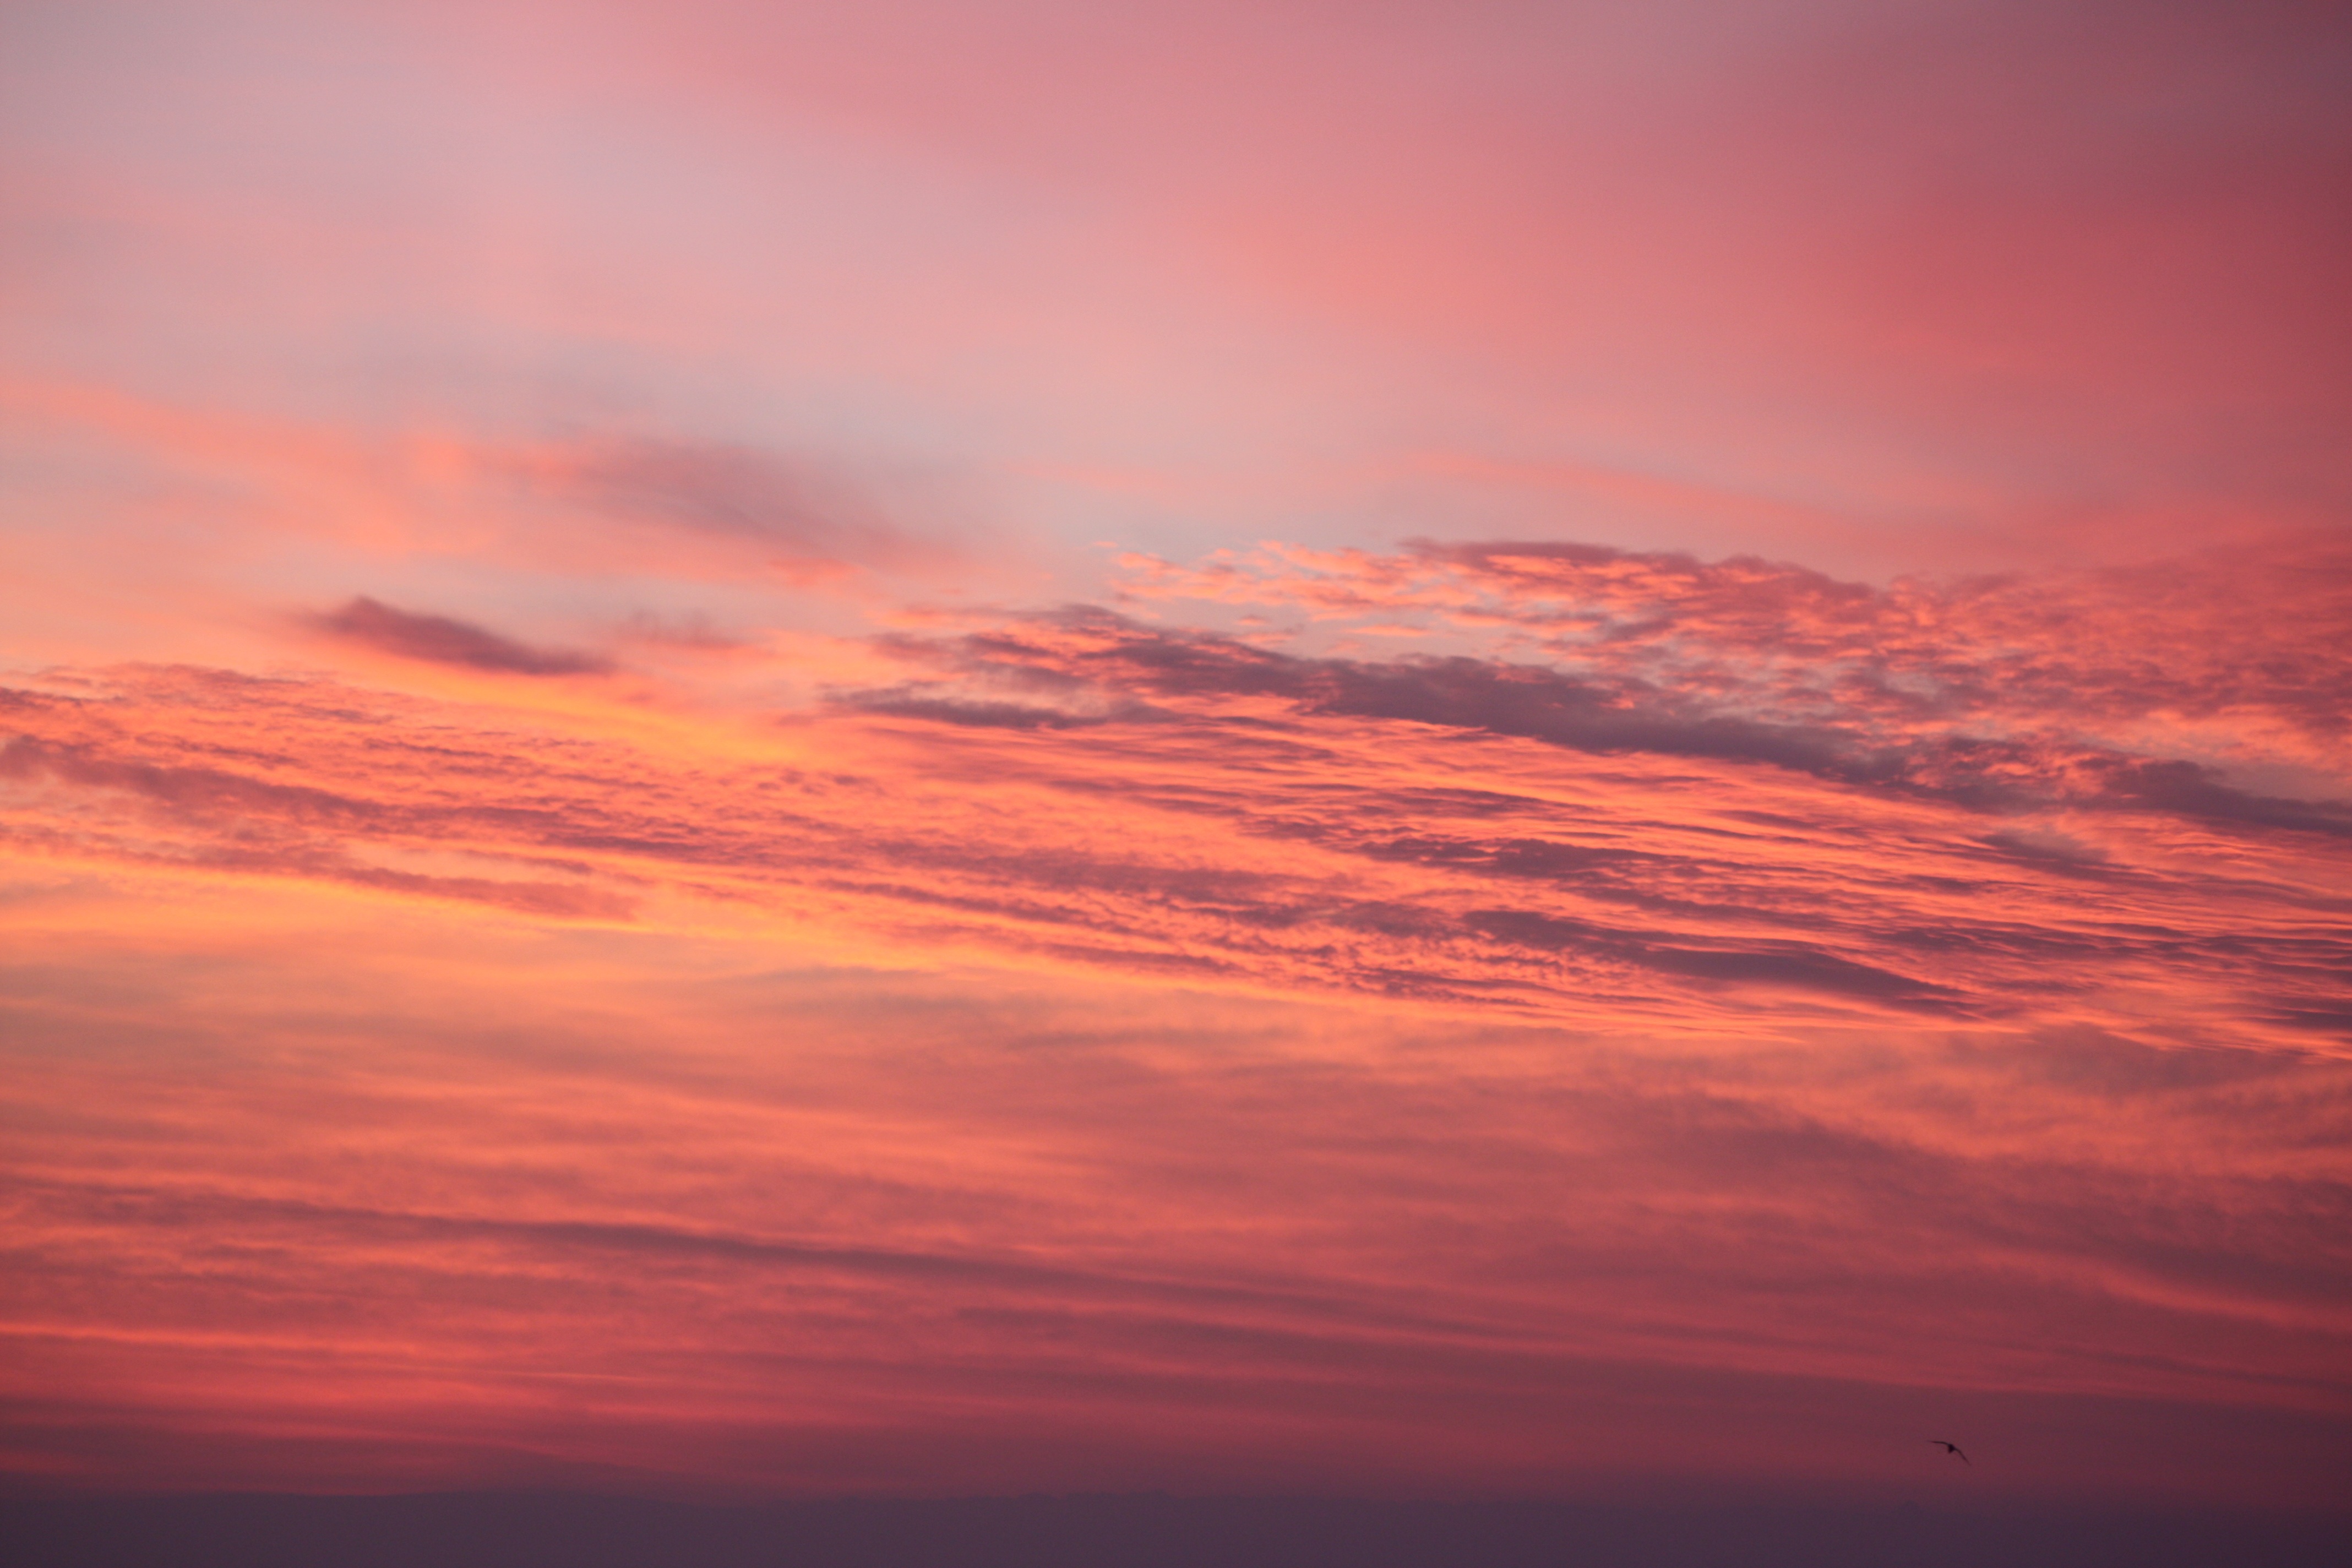
beach, sea, horizon, cloud, sky, sun, sunrise, sunset, morning, dawn, atmosphere, dusk, evening, cumulus, afterglow, red sky at morning